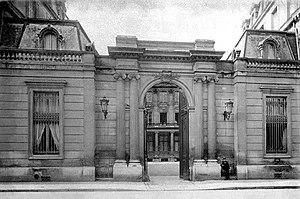
L'hôtel de Preaulx (ancien hôtel de Coigny) vu de la rue du Faubourg-Saint-Honoré, photographié en 1901 par Eugène Atget
La famille de Préaulx olim de Préaux, est une famille noble d'ancienne extraction.
La rue du Faubourg-Saint-Honoré est une voie du 8ᵉ arrondissement de Paris qui le traverse d'est en ouest, au travers des quartiers de la Madeleine et du Faubourg-du-Roule.
L'hôtel de Coigny fut un hôtel particulier situé au nᵒ 89 de la rue du Faubourg-Saint-Honoré construit XVIIIᵉ siècle puis profondément remanié au XIXᵉ.